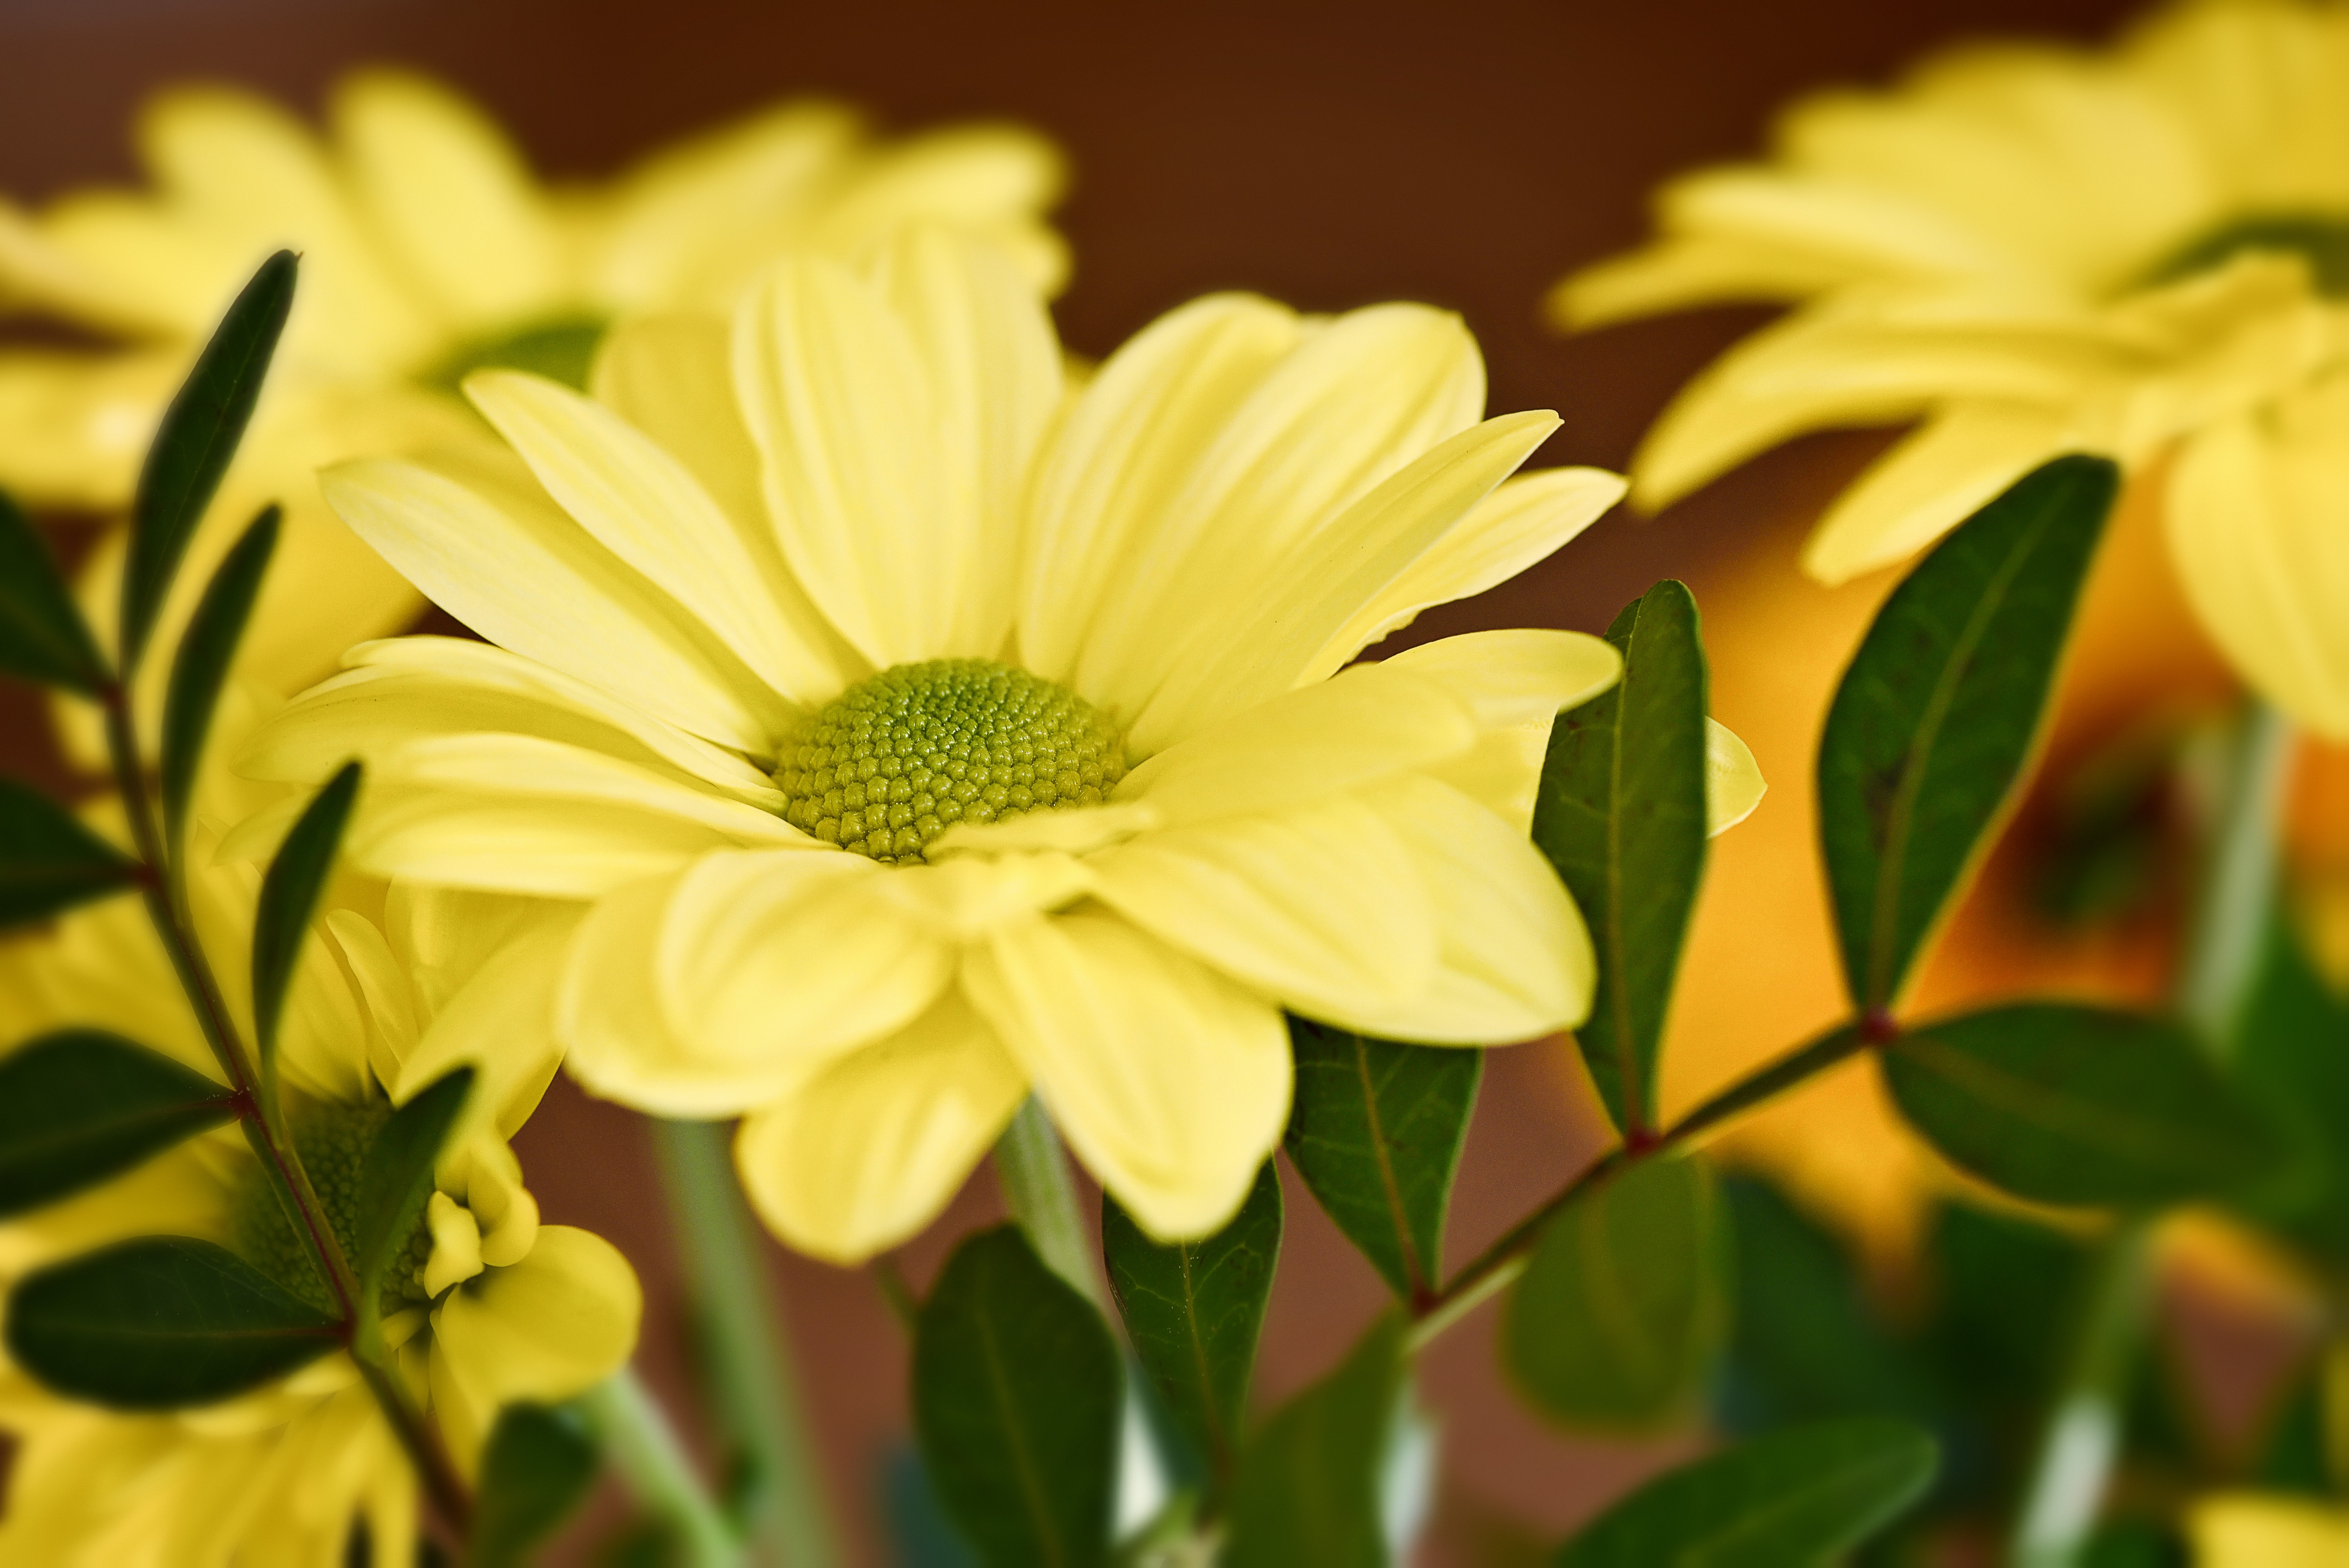
plant, sunlight, flower, petal, green, botany, yellow, close, flora, yellow flower, flowers, close up, macro photography, flowering plant, daisy family, schnittblume, plant stem, land plant, strauchmageriten